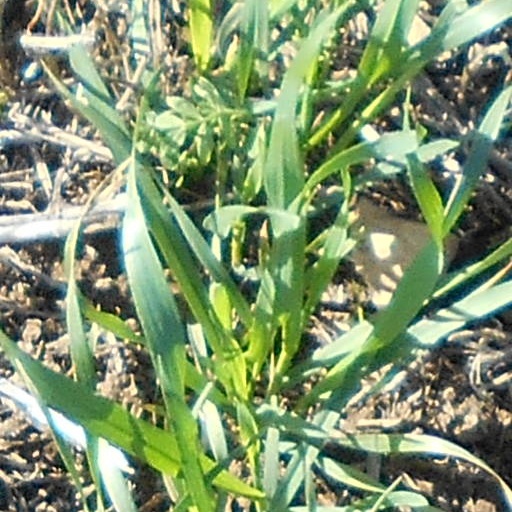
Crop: wheat